Andreas Hohwü

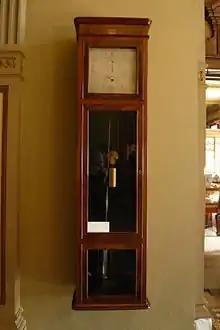
Andreas Hohwü Astronomical regulator in the collection of the Teylers Museum, 1865

Andreas Hohwü (July 18, 1803 in Gråsten – October 28, 1885) was a Danish clockmaker active in Amsterdam.